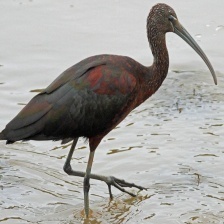
Species: GLOSSY IBIS
Scientific name: PLEGADIS FALCINELLUS